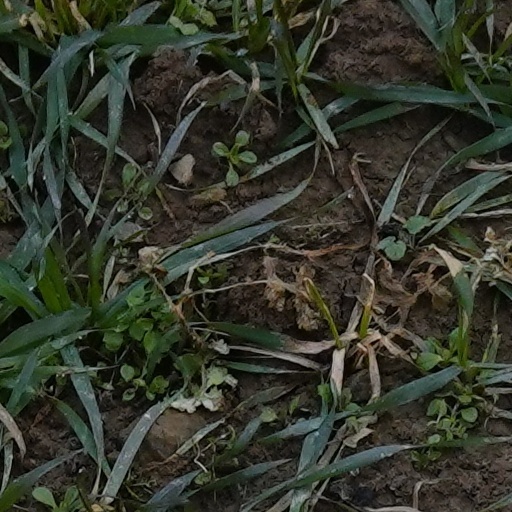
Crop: wheat